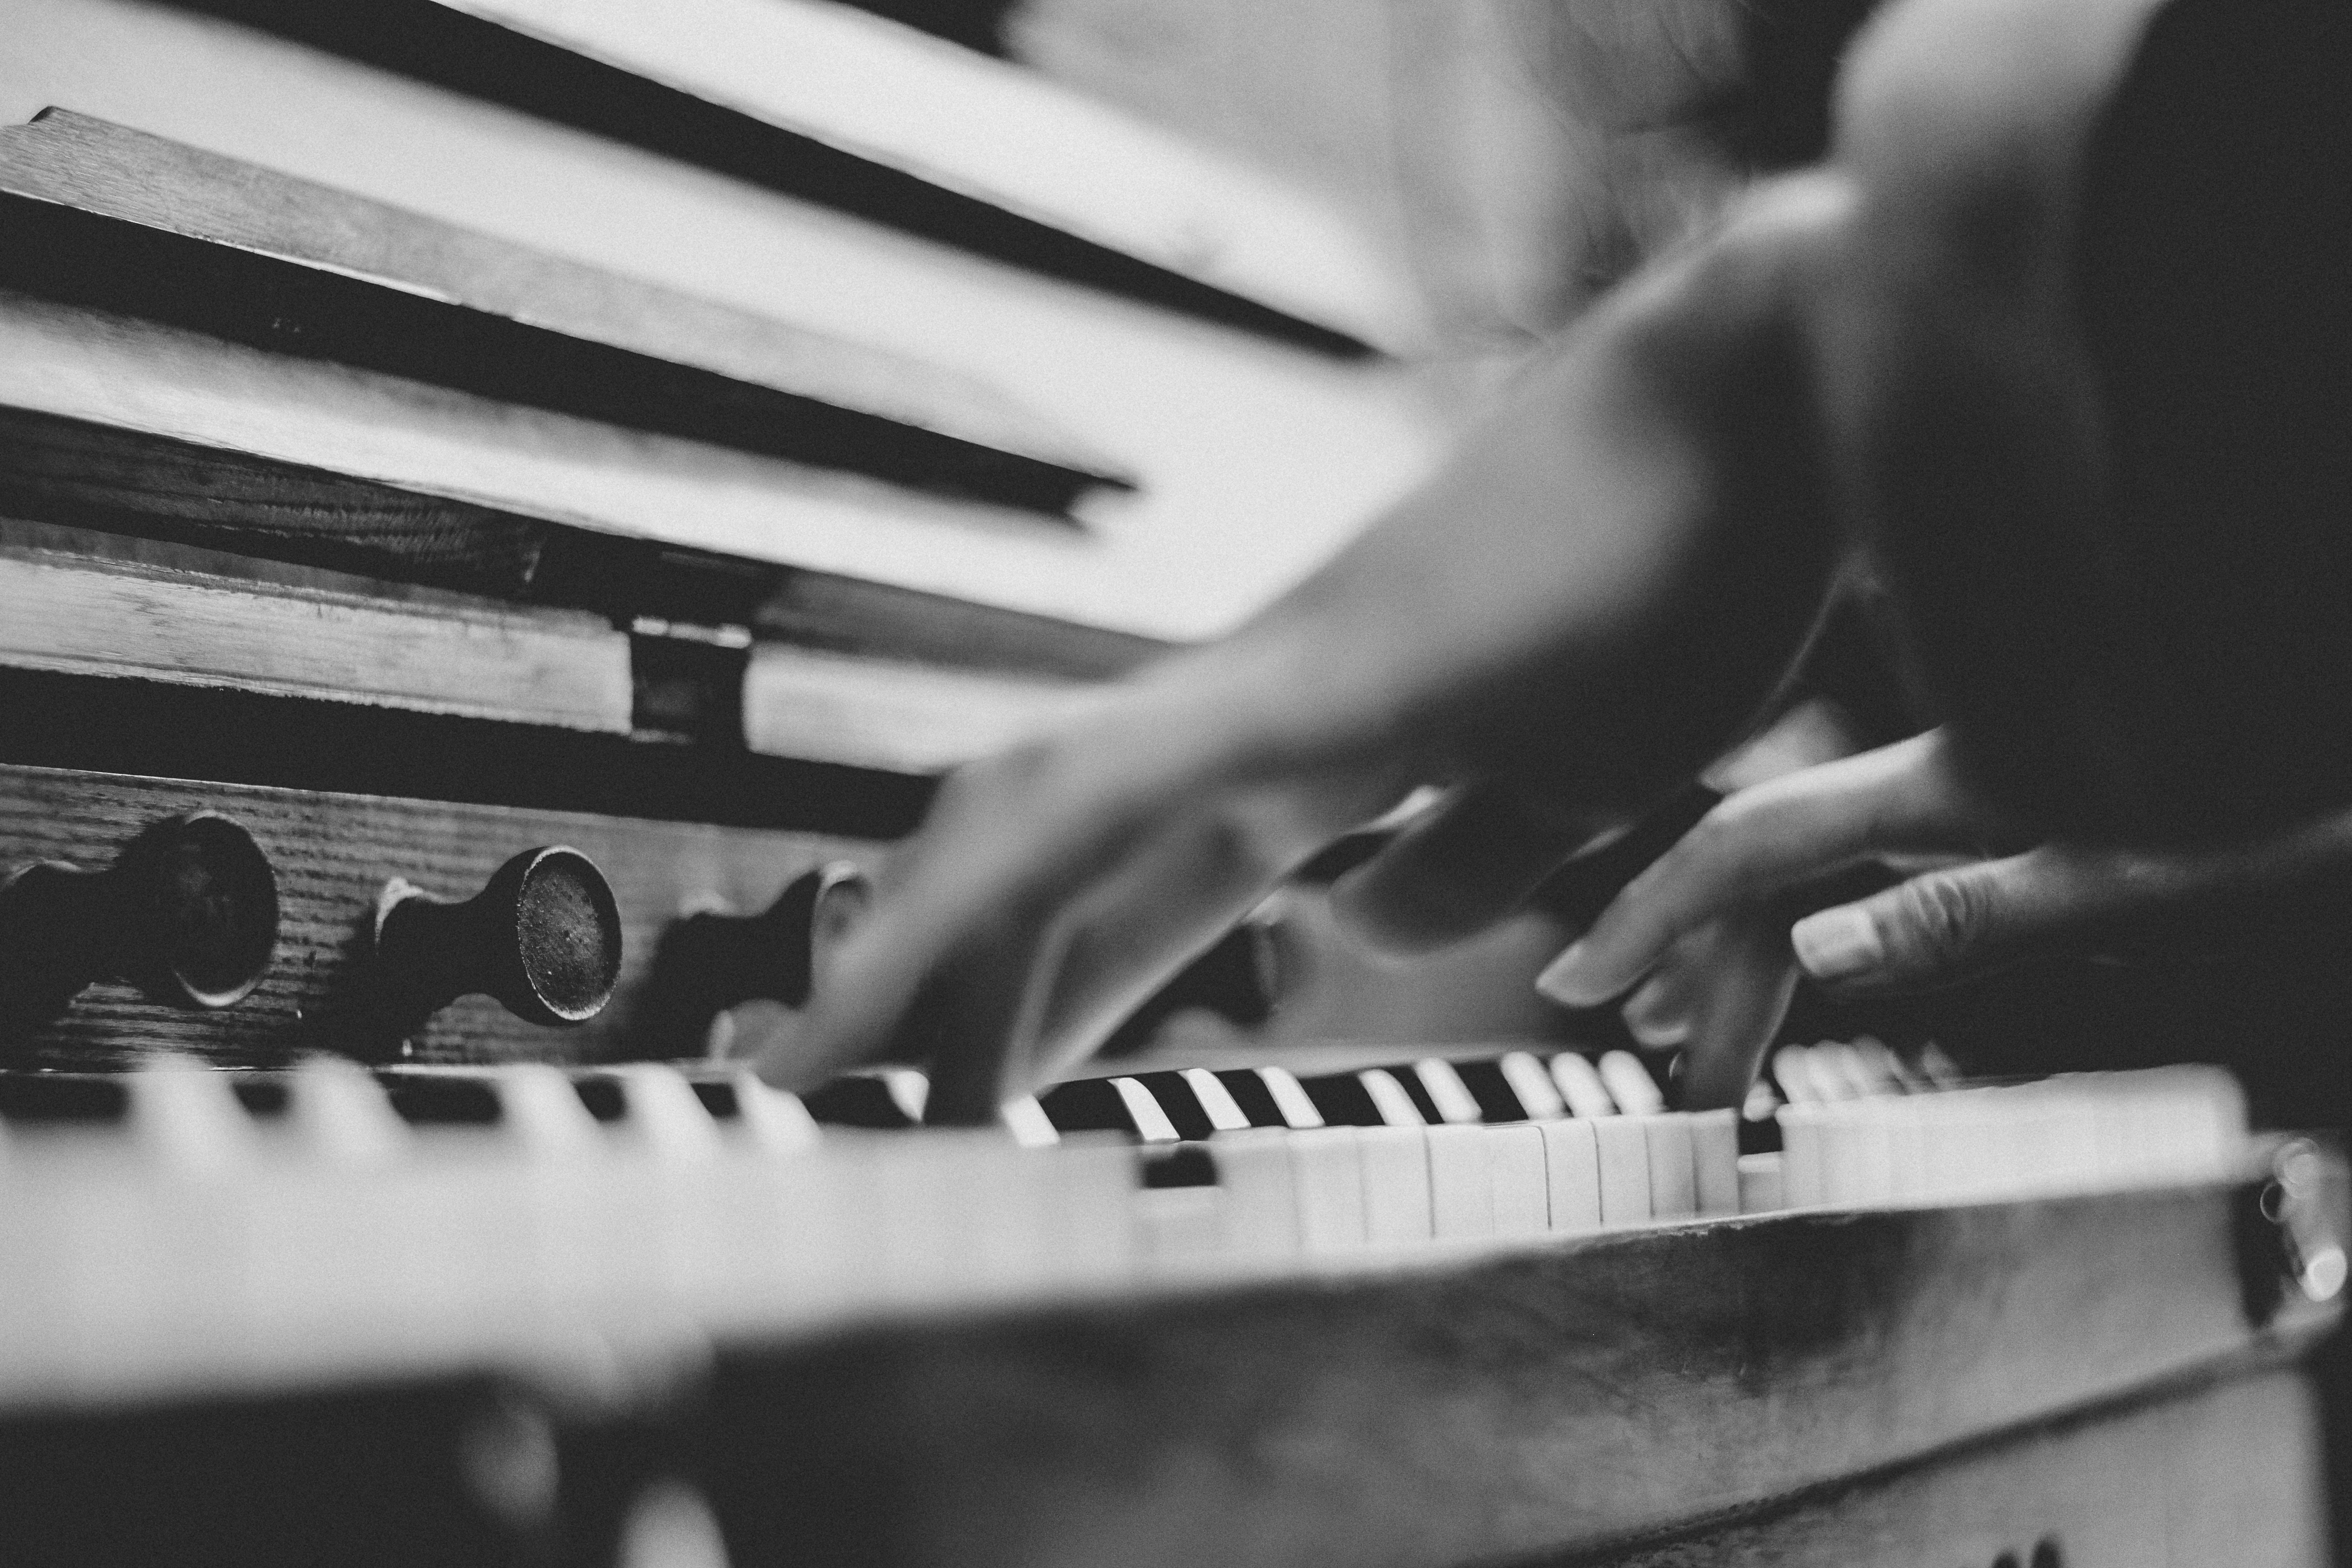
hand, person, music, black and white, keyboard, technology, white, photography, play, piano, musician, profession, black, monochrome, musical instrument, close up, perform, pianist, monochrome photography, string instrument, electronic device